History of Los Angeles

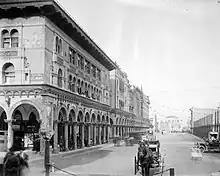
Venice in 1906.

The California labor movement, with its strength concentrated in San Francisco, largely had ignored Los Angeles for years. However, in 1907, the American Federation of Labor decided to challenge the open shop. In 1909, the city fathers placed a ban on free speech from public streets and private property except for the Plaza. Locals had claimed that it had been an Open Forum forever. The area was of particular concern to Harrison Grey Otis and his son-in-law Harry Chandler. This conflict came to a head with the bombing of the Times in 1910. Two months later, the Llewellyn Iron Works near the plaza was bombed. A meeting hastily was called of the Chamber of Commerce and Manufacturers Association. The "L.A. Times" wrote: "radical and practical matters (were) considered, and steps taken for the adaption of such as are adequate to cope with a situation tardily recognized as the gravest that Los Angeles has ever been called upon to face."